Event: Nepal Earthquake
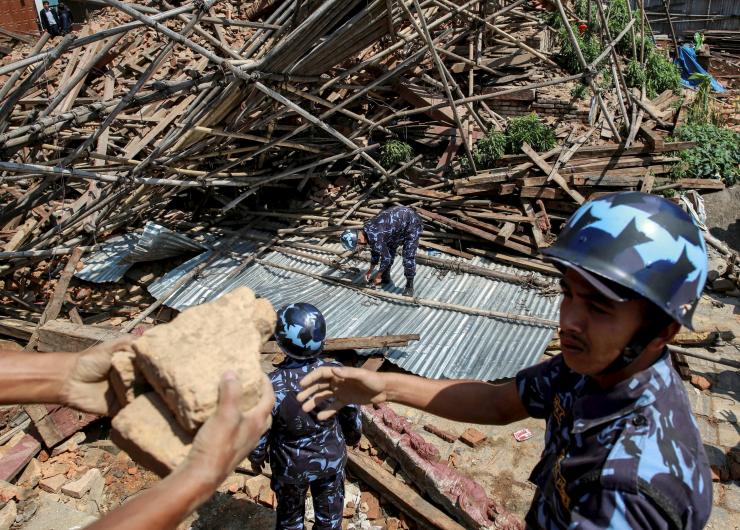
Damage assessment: damage